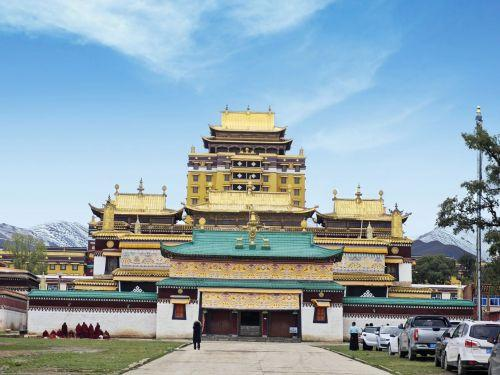
地标名称：各莫寺
所在城市：阿坝藏族羌族自治州·阿坝县